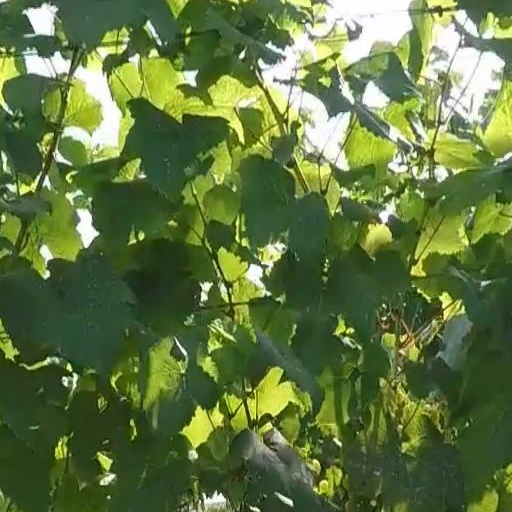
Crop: grape